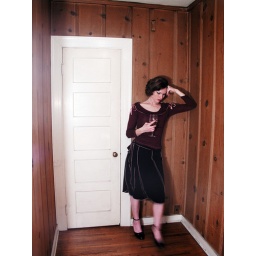
girl by the white door